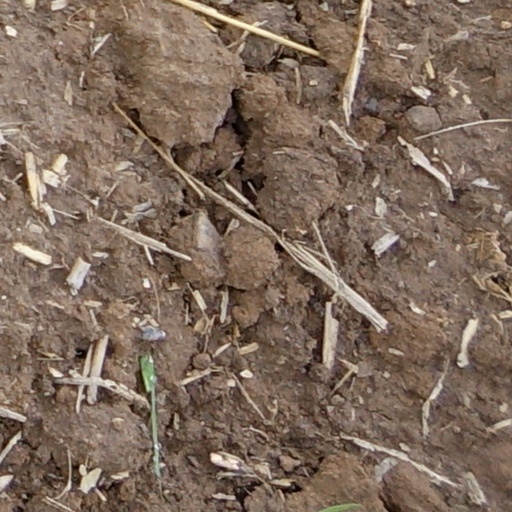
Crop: wheat